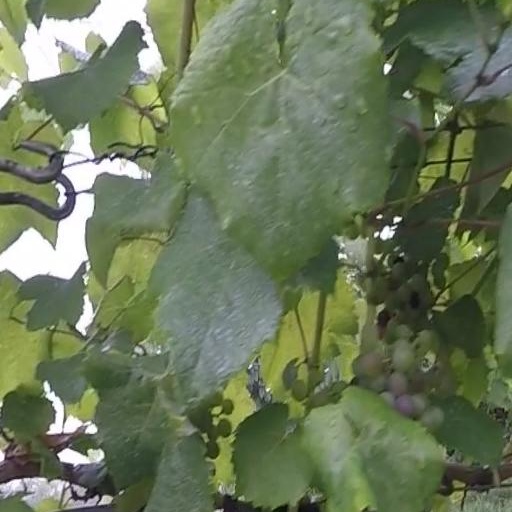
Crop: grape